Dordrecht Deep

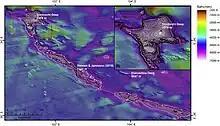
2019 bathymetry Diamantina Trench

The Dordrecht Deep is located in the Diamantina Trench southwest of Perth, Western Australia. The Diamantina Trench is in the eastern part of the larger Diamantina fracture zone, which stretches from the Ninety East Ridge to the Naturaliste Plateau, off the lower part of Southwest Australia. It is one of the deepest points (surpassed by the Sunda Trench) in the Indian Ocean at . It is located about west-southwest of Perth at .